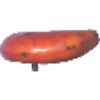
Label: red_banana